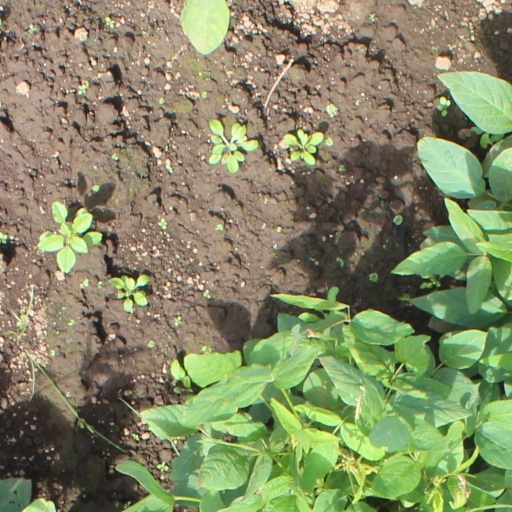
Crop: soybean